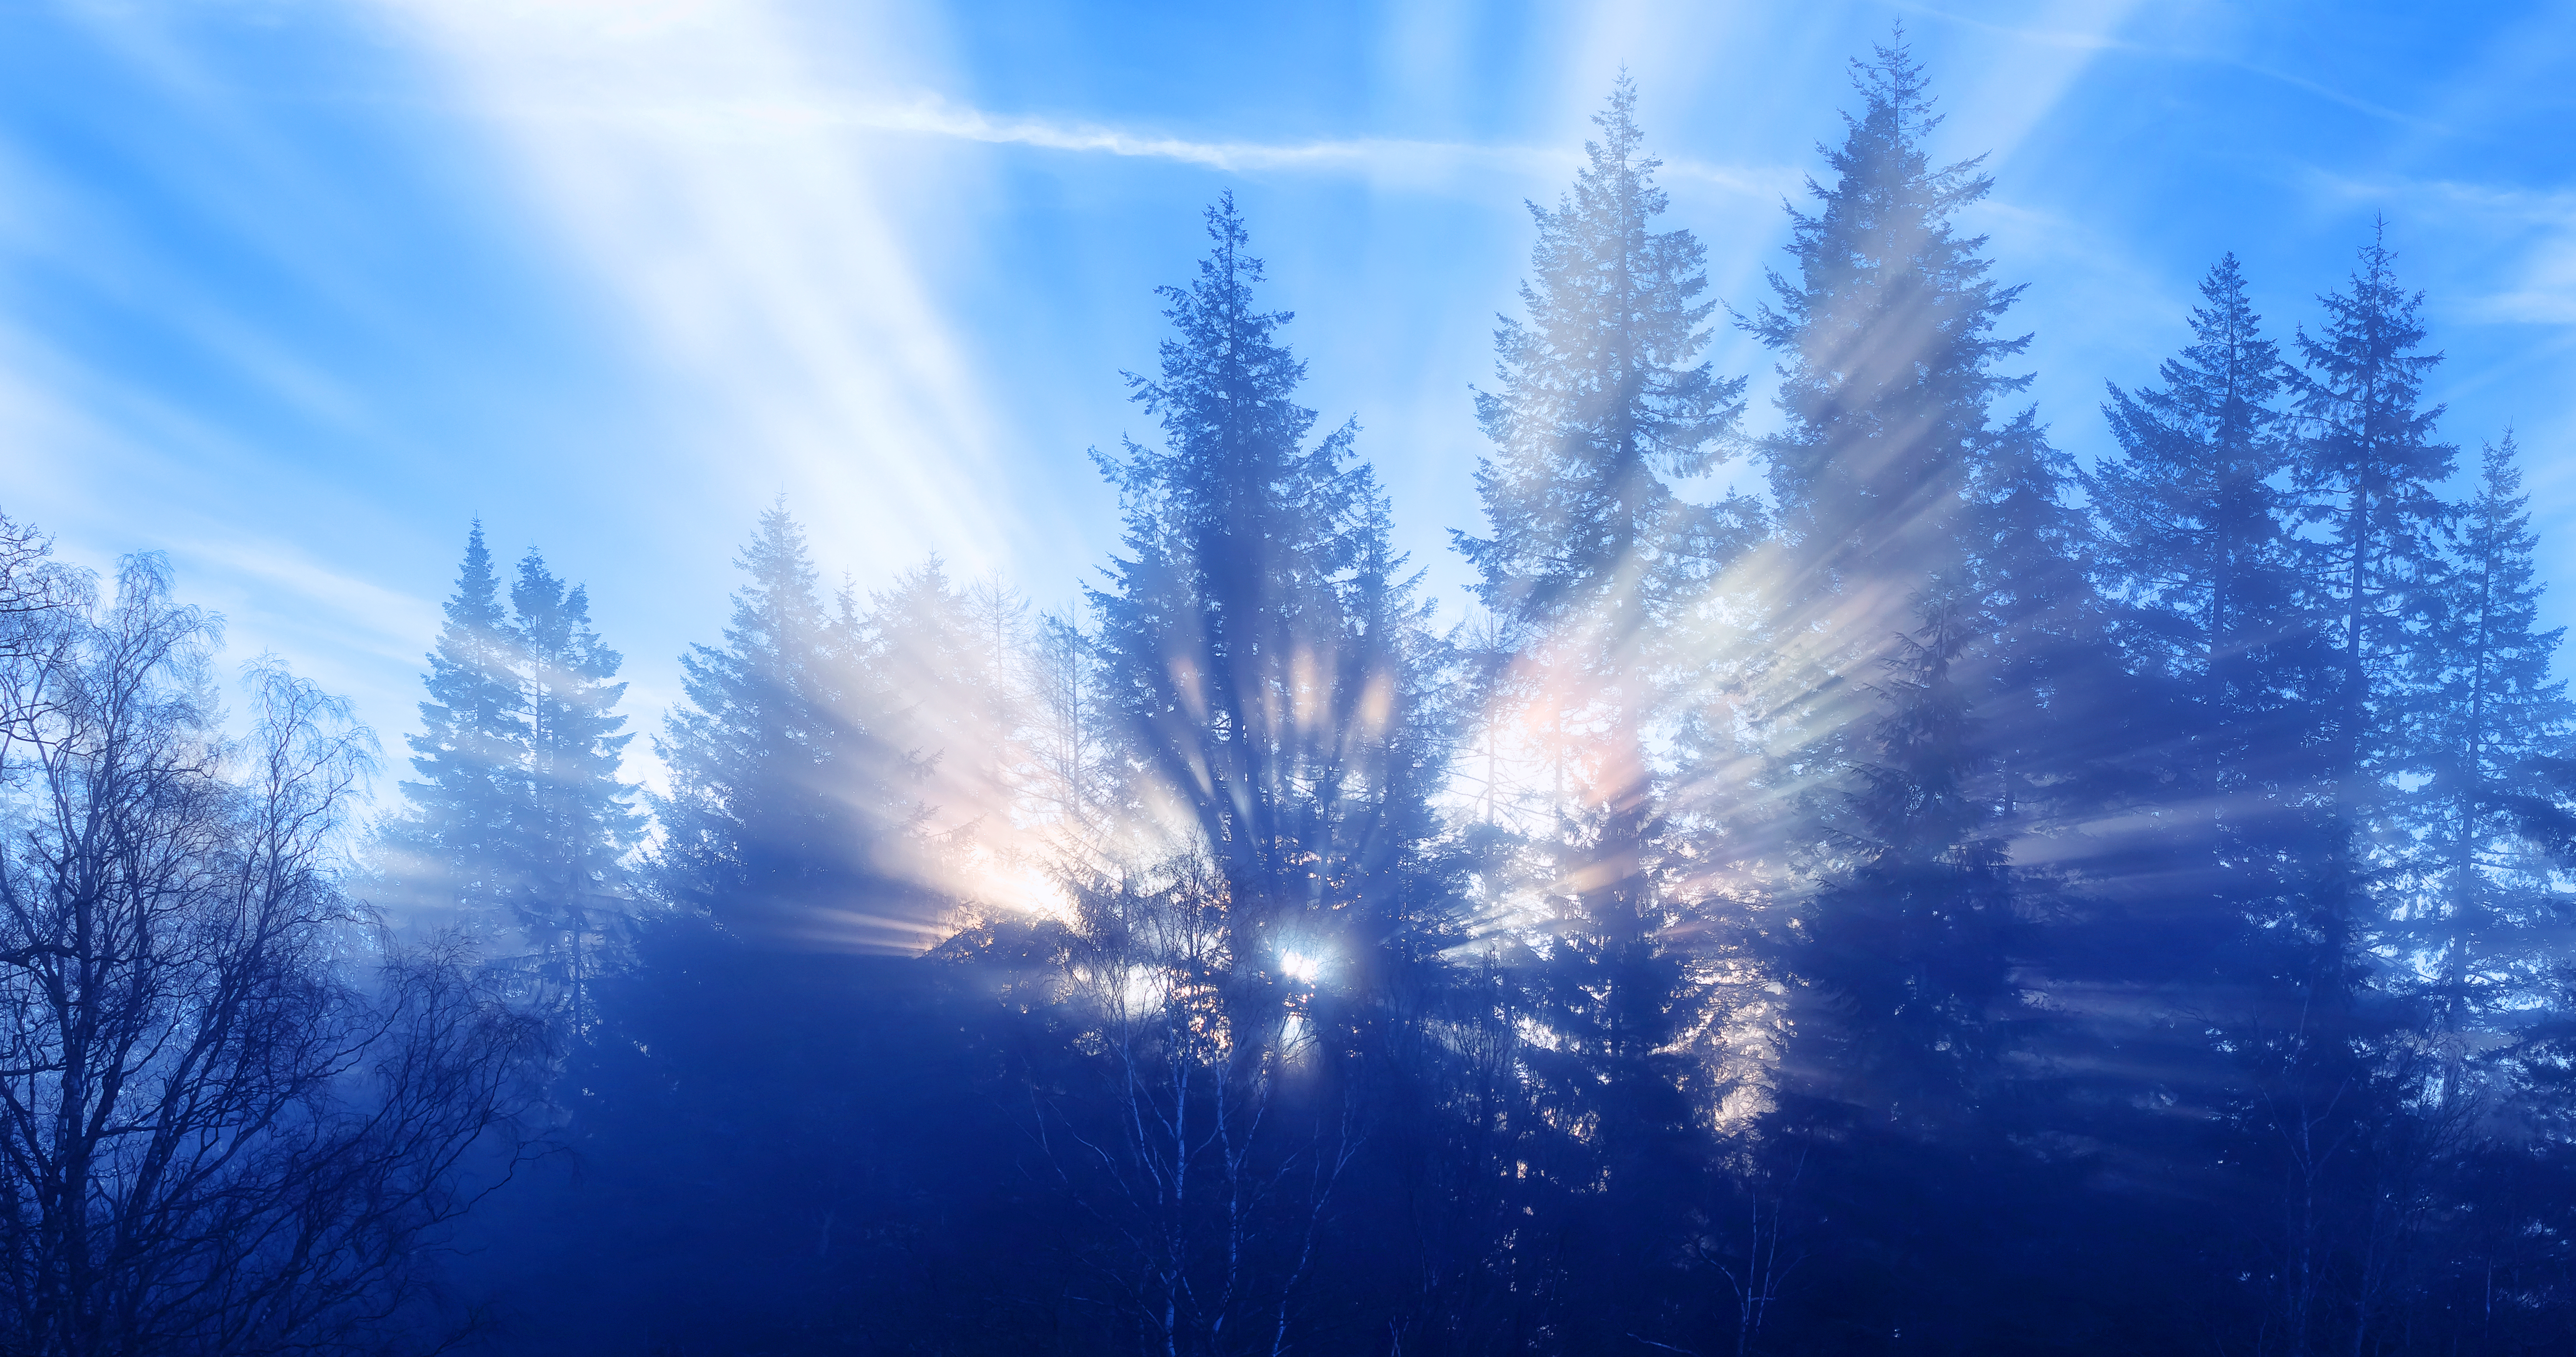
tree, light, cloud, sky, sunlight, wave, frost, atmosphere, reflection, blue, sunburst, scotland, trossachs, lochard, atmospheric phenomenon, atmosphere of earth, computer wallpaper